Klang High School

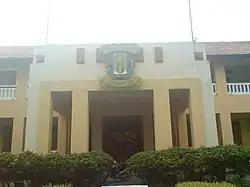
The main building of High School Klang.

Klang High School or classically known as "the High School Klang" (Abbreviation: HSK or STK; Bahasa Malaysia: SMK Tinggi Klang; simplified Chinese: 巴生高等中学; pinyin: Bā Shēng Gāo Děng Zhong Xué, Tamil: கிள்ளான் உயர்நிலை பள்ளி) is a Malaysian national secondary school located at Jalan Meru about one km away from the Klang city centre in Selangor, Malaysia. It is situated beside the Klang District Education Office. It is a male-only school from Form 1 to Form 5. At the Sixth Form level, where students take their STPM, the classes have both male and female. Klang High School was one of the top-performing schools in Selangor during the British governance and until today, it is still among the respected schools in Selangor. Since its establishment, the school has produced numerous talents serving for the nation and overseas.